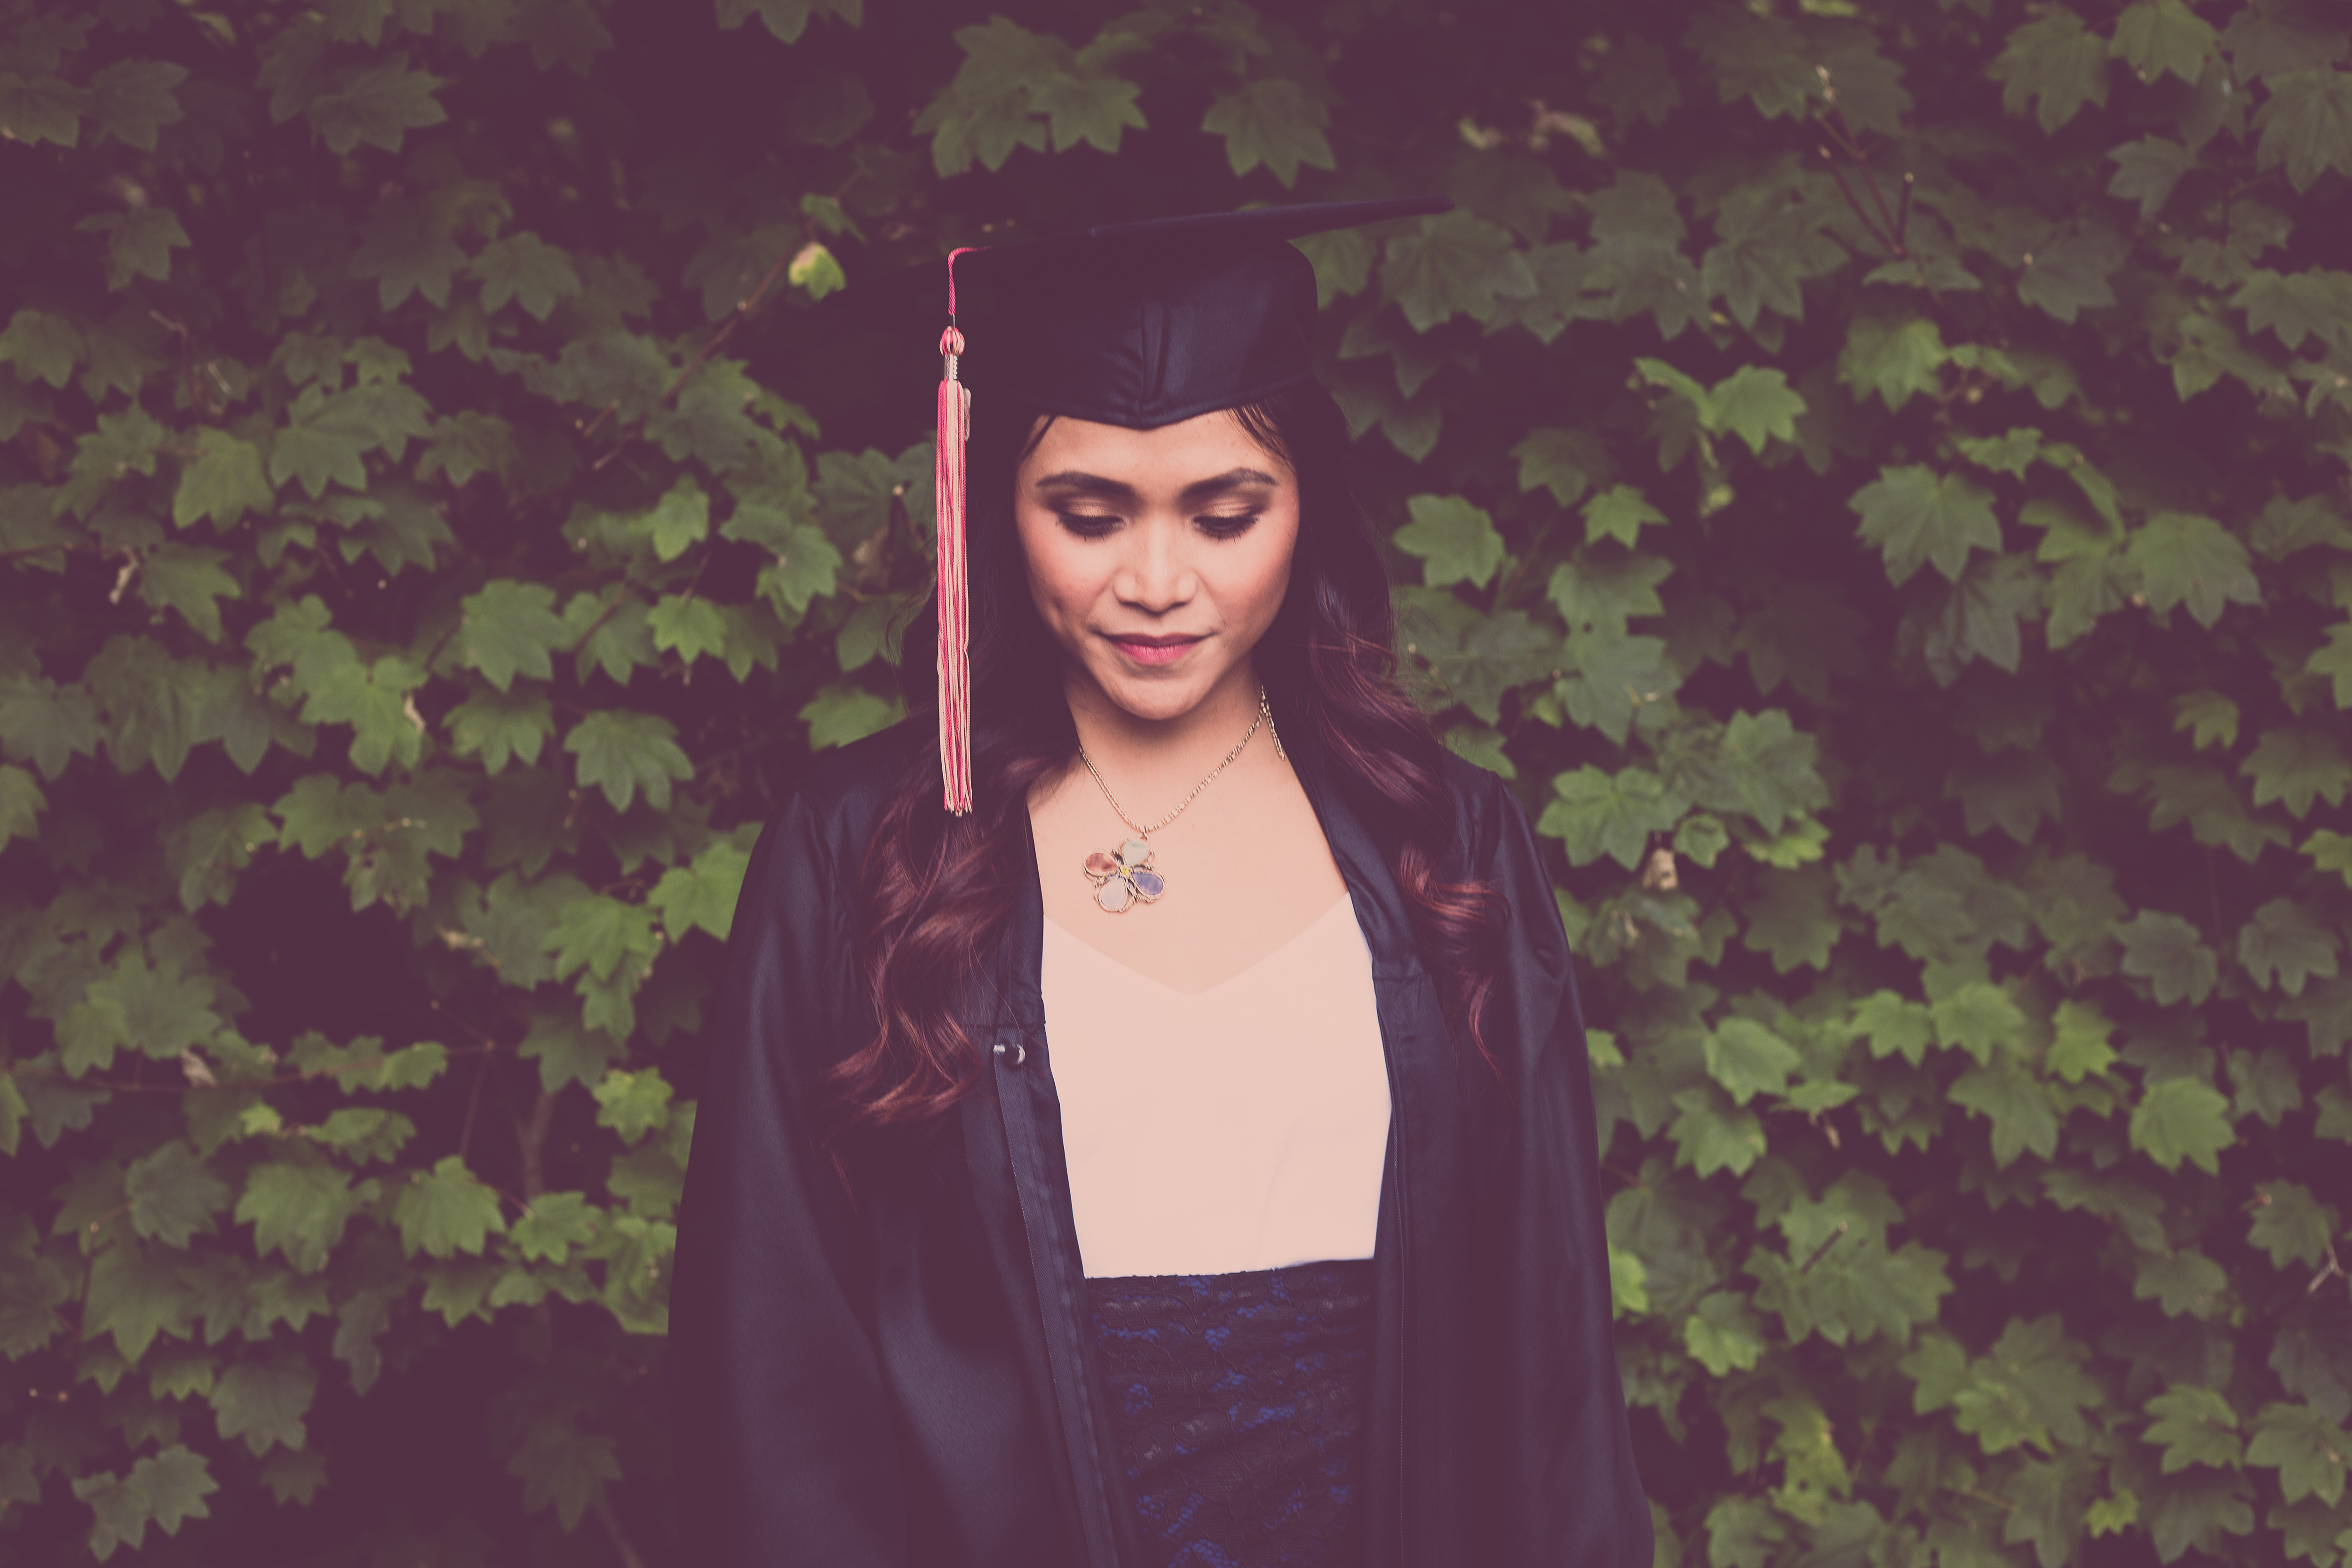
graduation, academic dress, beauty, purple, headgear, smile, photography, mortarboard, dress, portrait, phd, formal wear, photo shoot